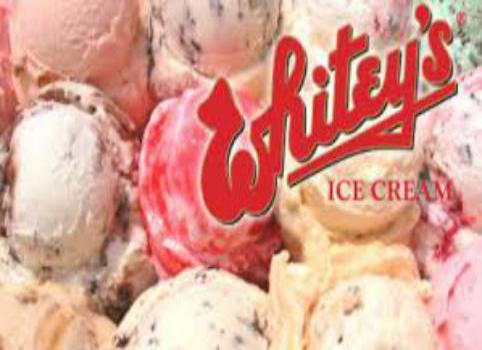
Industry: Food